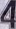
Number: 4